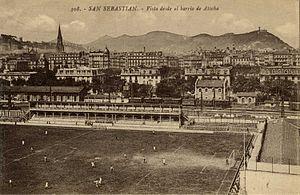
Le stade d'Atocha est un ancien stade de football situé à Saint-Sébastien en Espagne.